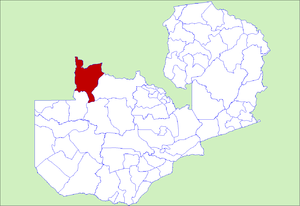
Le District de Mwinilunga est un district de Zambie, situé dans la Province Nord-Occidentale. Sa capitale se situe à Mwinilunga. Selon le recensement zambien de 2000, le district a une population de 117 505 personnes.